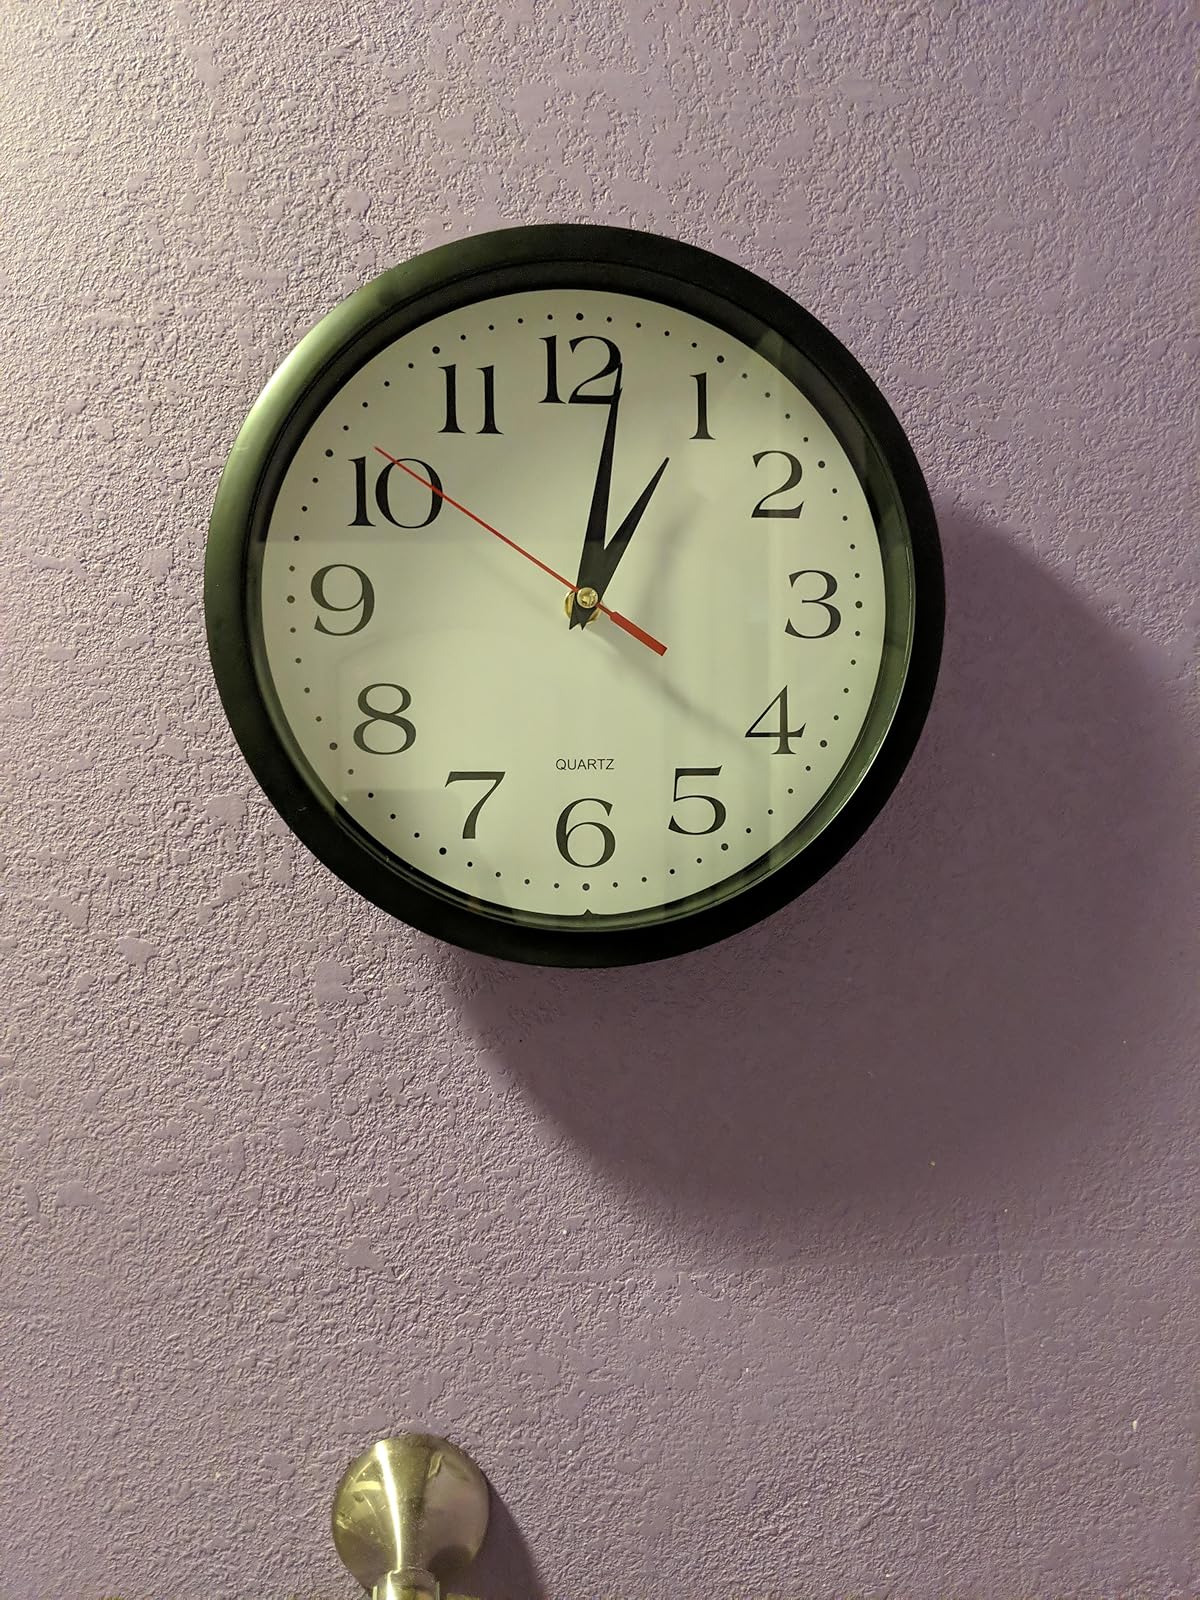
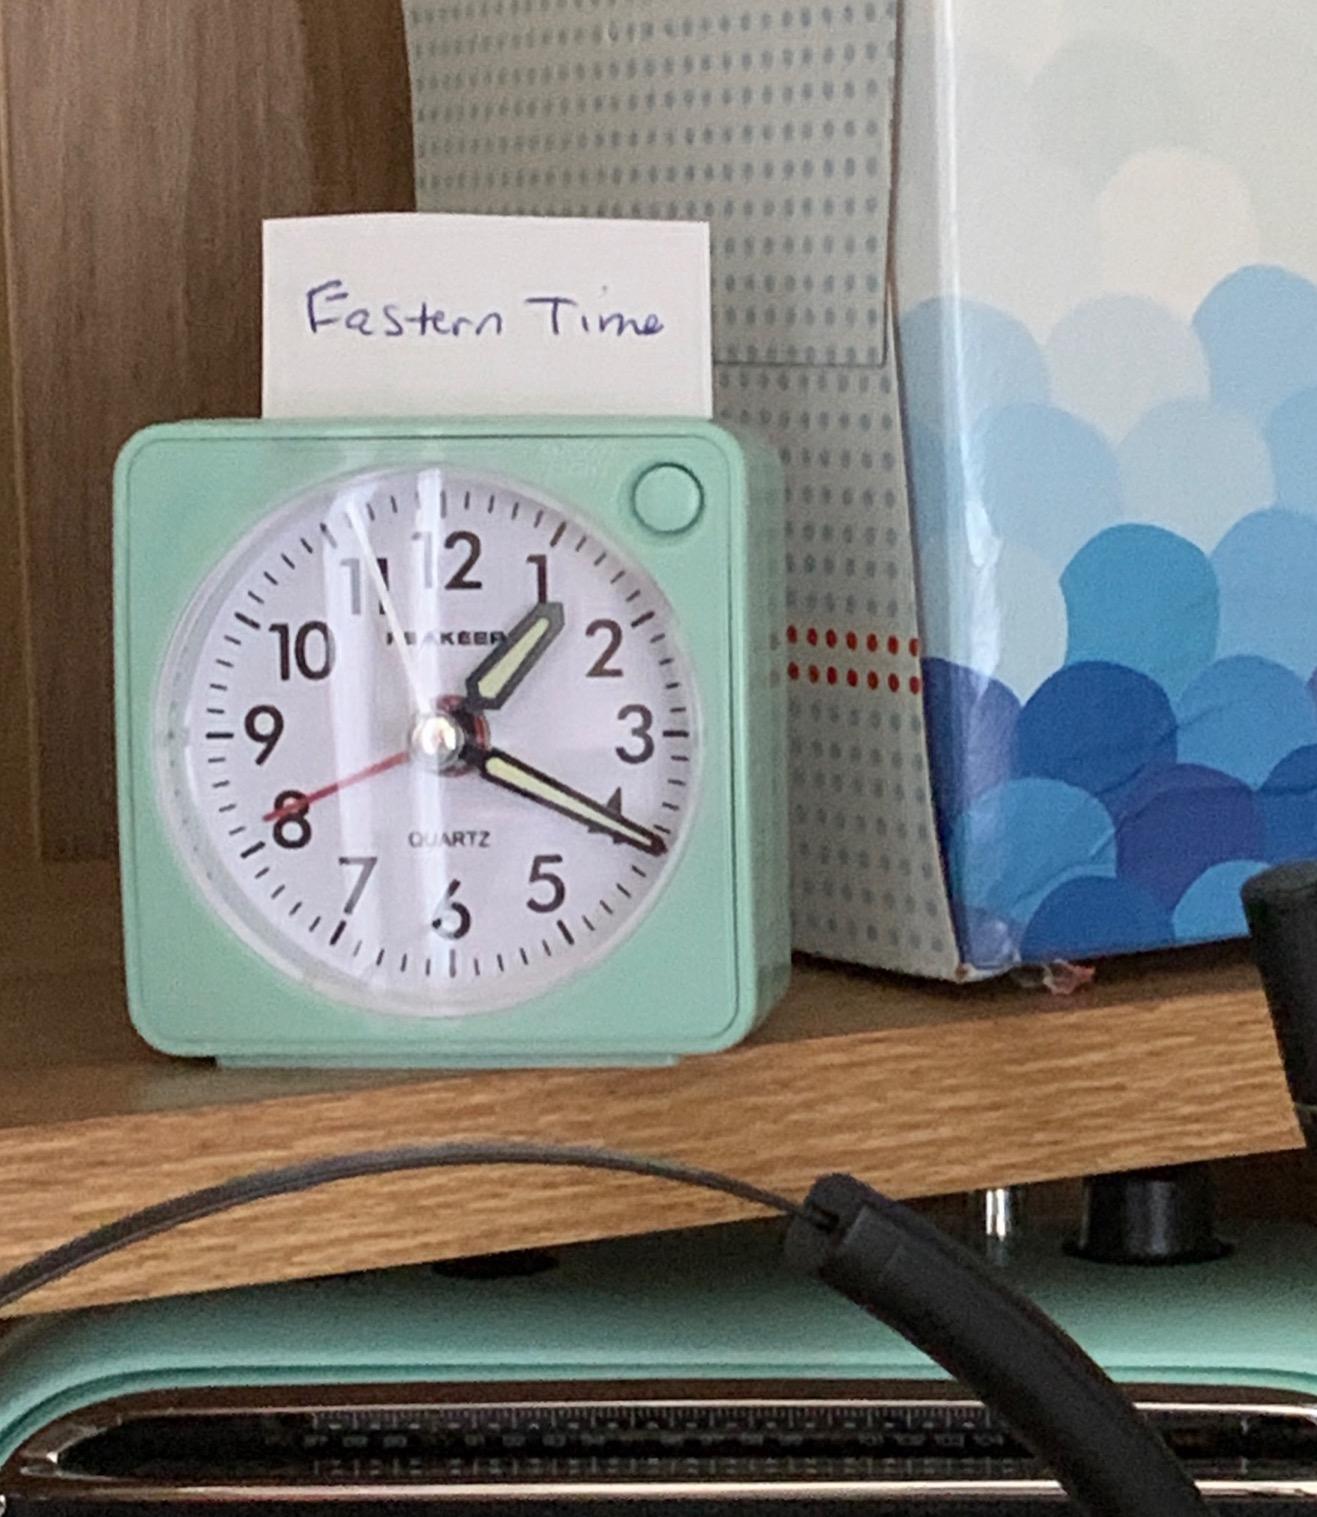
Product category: clock
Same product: no